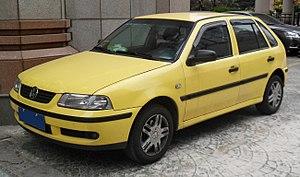
La Gol est une automobile, de la gamme dite compacte, de la marque allemande Volkswagen fabriquée au Brésil et destinée au marché de l'Amérique latine. La Gol est déclinée en plusieurs versions : Parati, Saveiro ou Voyage. La version vendue au Mexique porte le nom de Pointer.